North Vidzeme Biosphere Reserve

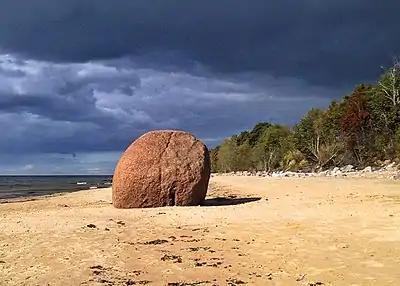
Lauci stone on Vidzeme beach, North Vidzeme Biosphere Reserve

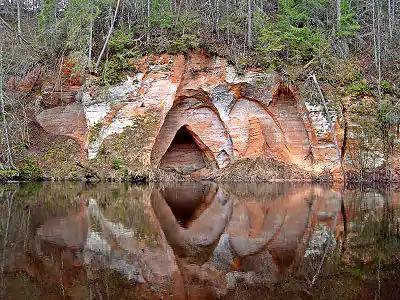
Angel's cave (Eņģeļu ala) on the Salaca River, North Vidzeme Biosphere Reserve

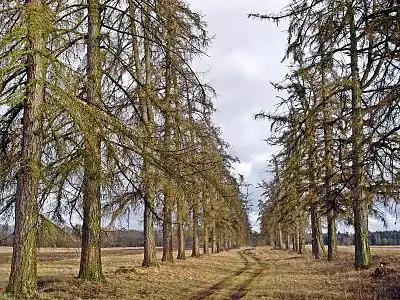
Historical larch causeway near Matisi village, North Vidzeme Biosphere Reserve

The North Vidzeme Biosphere Reserve (NVBR) is the only biosphere reserve in Latvia, located in the northern Vidzeme region in north-western Latvia along the border with Estonia. The reserve includes varied natural and semi-natural habitats in primal and traditional landscapes. NVBR includes 25 nature reserves, one nature park and two marine protected territories.